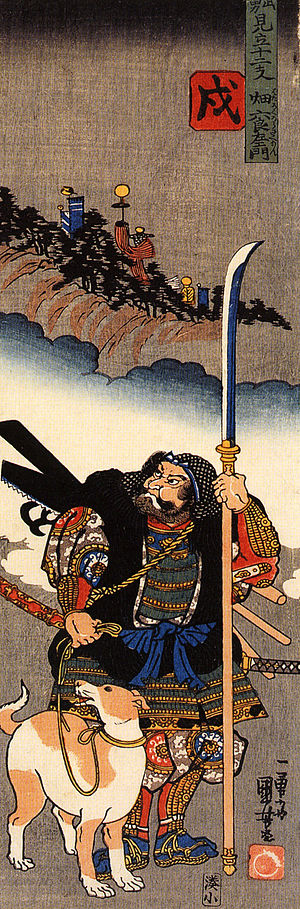
Naginata
Japansk kriger med det militære våben, naginata.